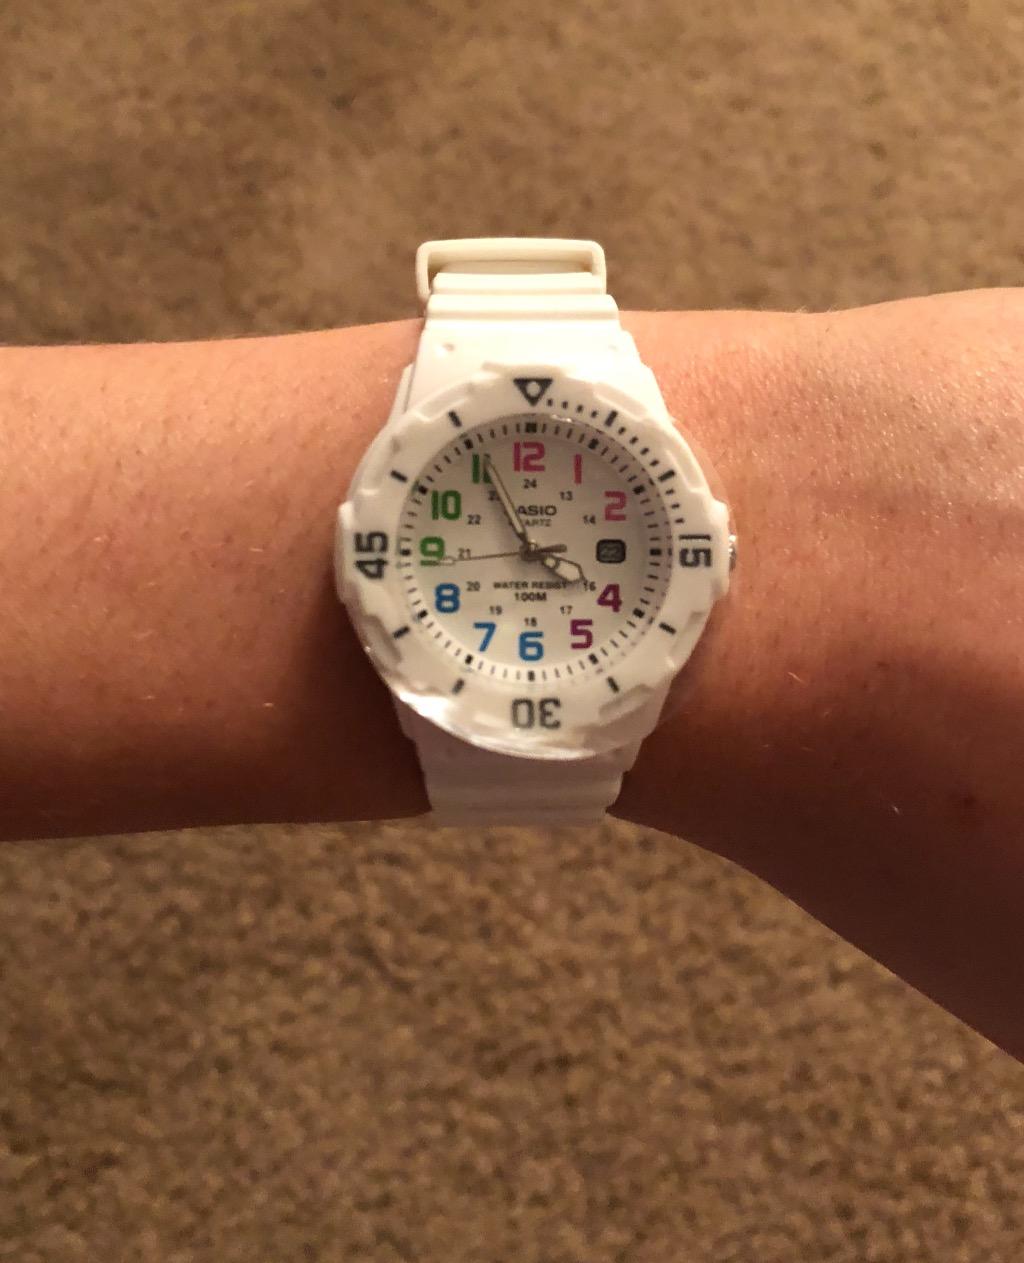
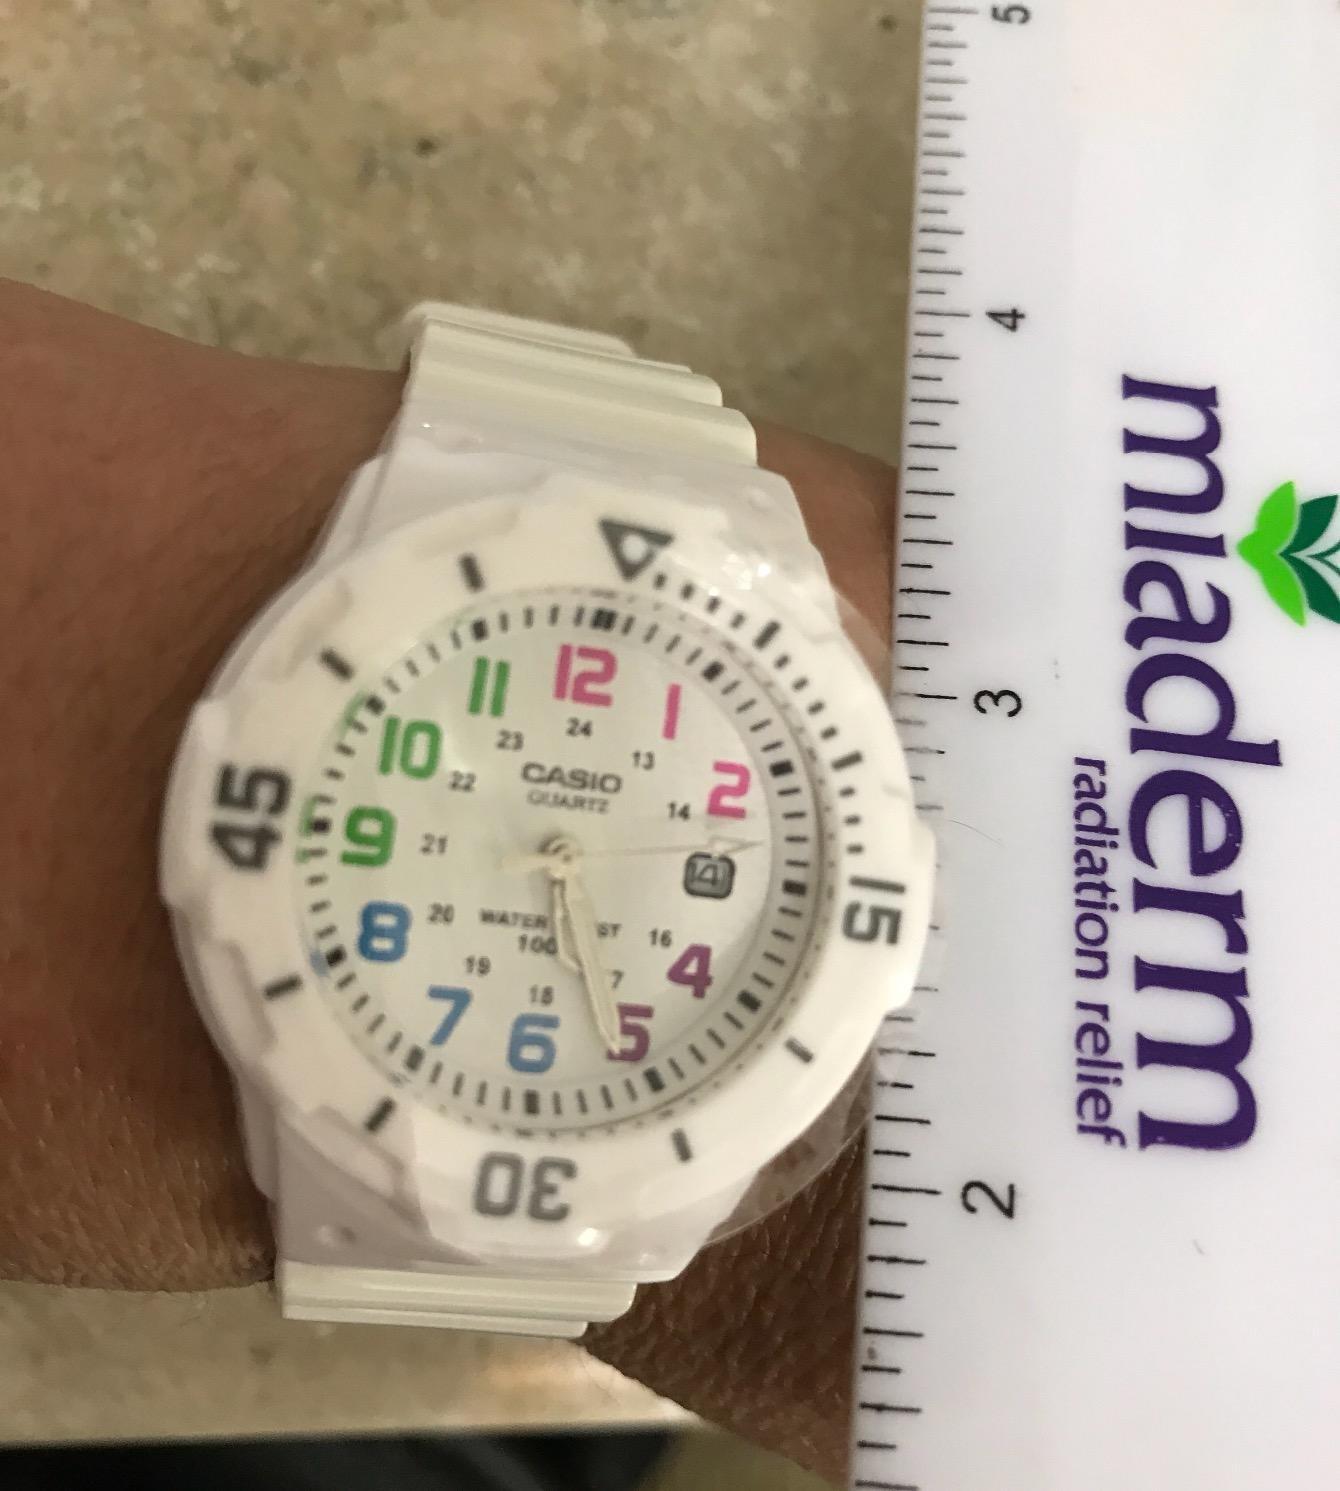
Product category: accessories_watch
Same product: yes